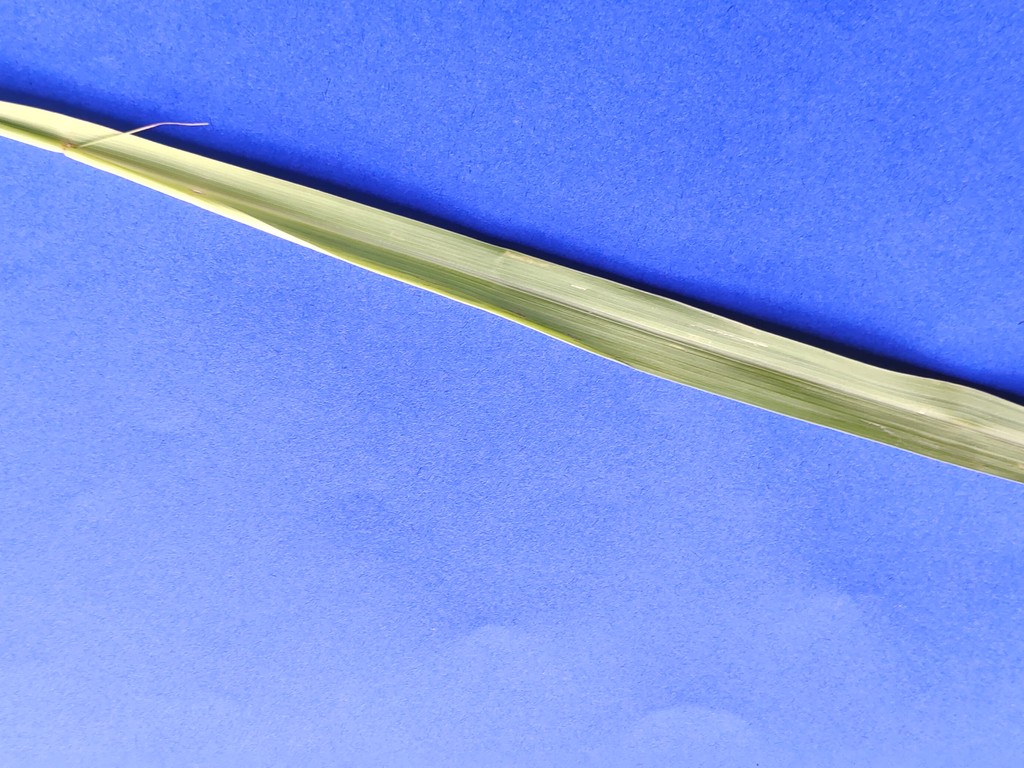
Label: Healthy